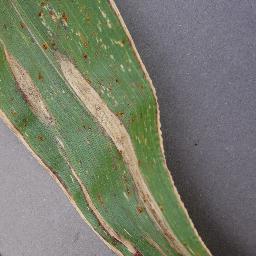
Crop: corn
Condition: (maize)_northern_blight